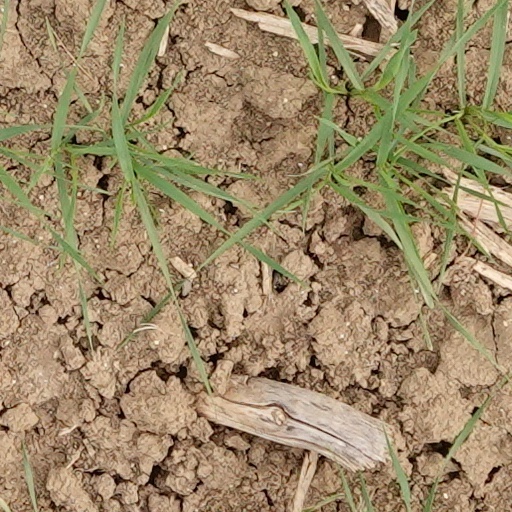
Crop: wheat